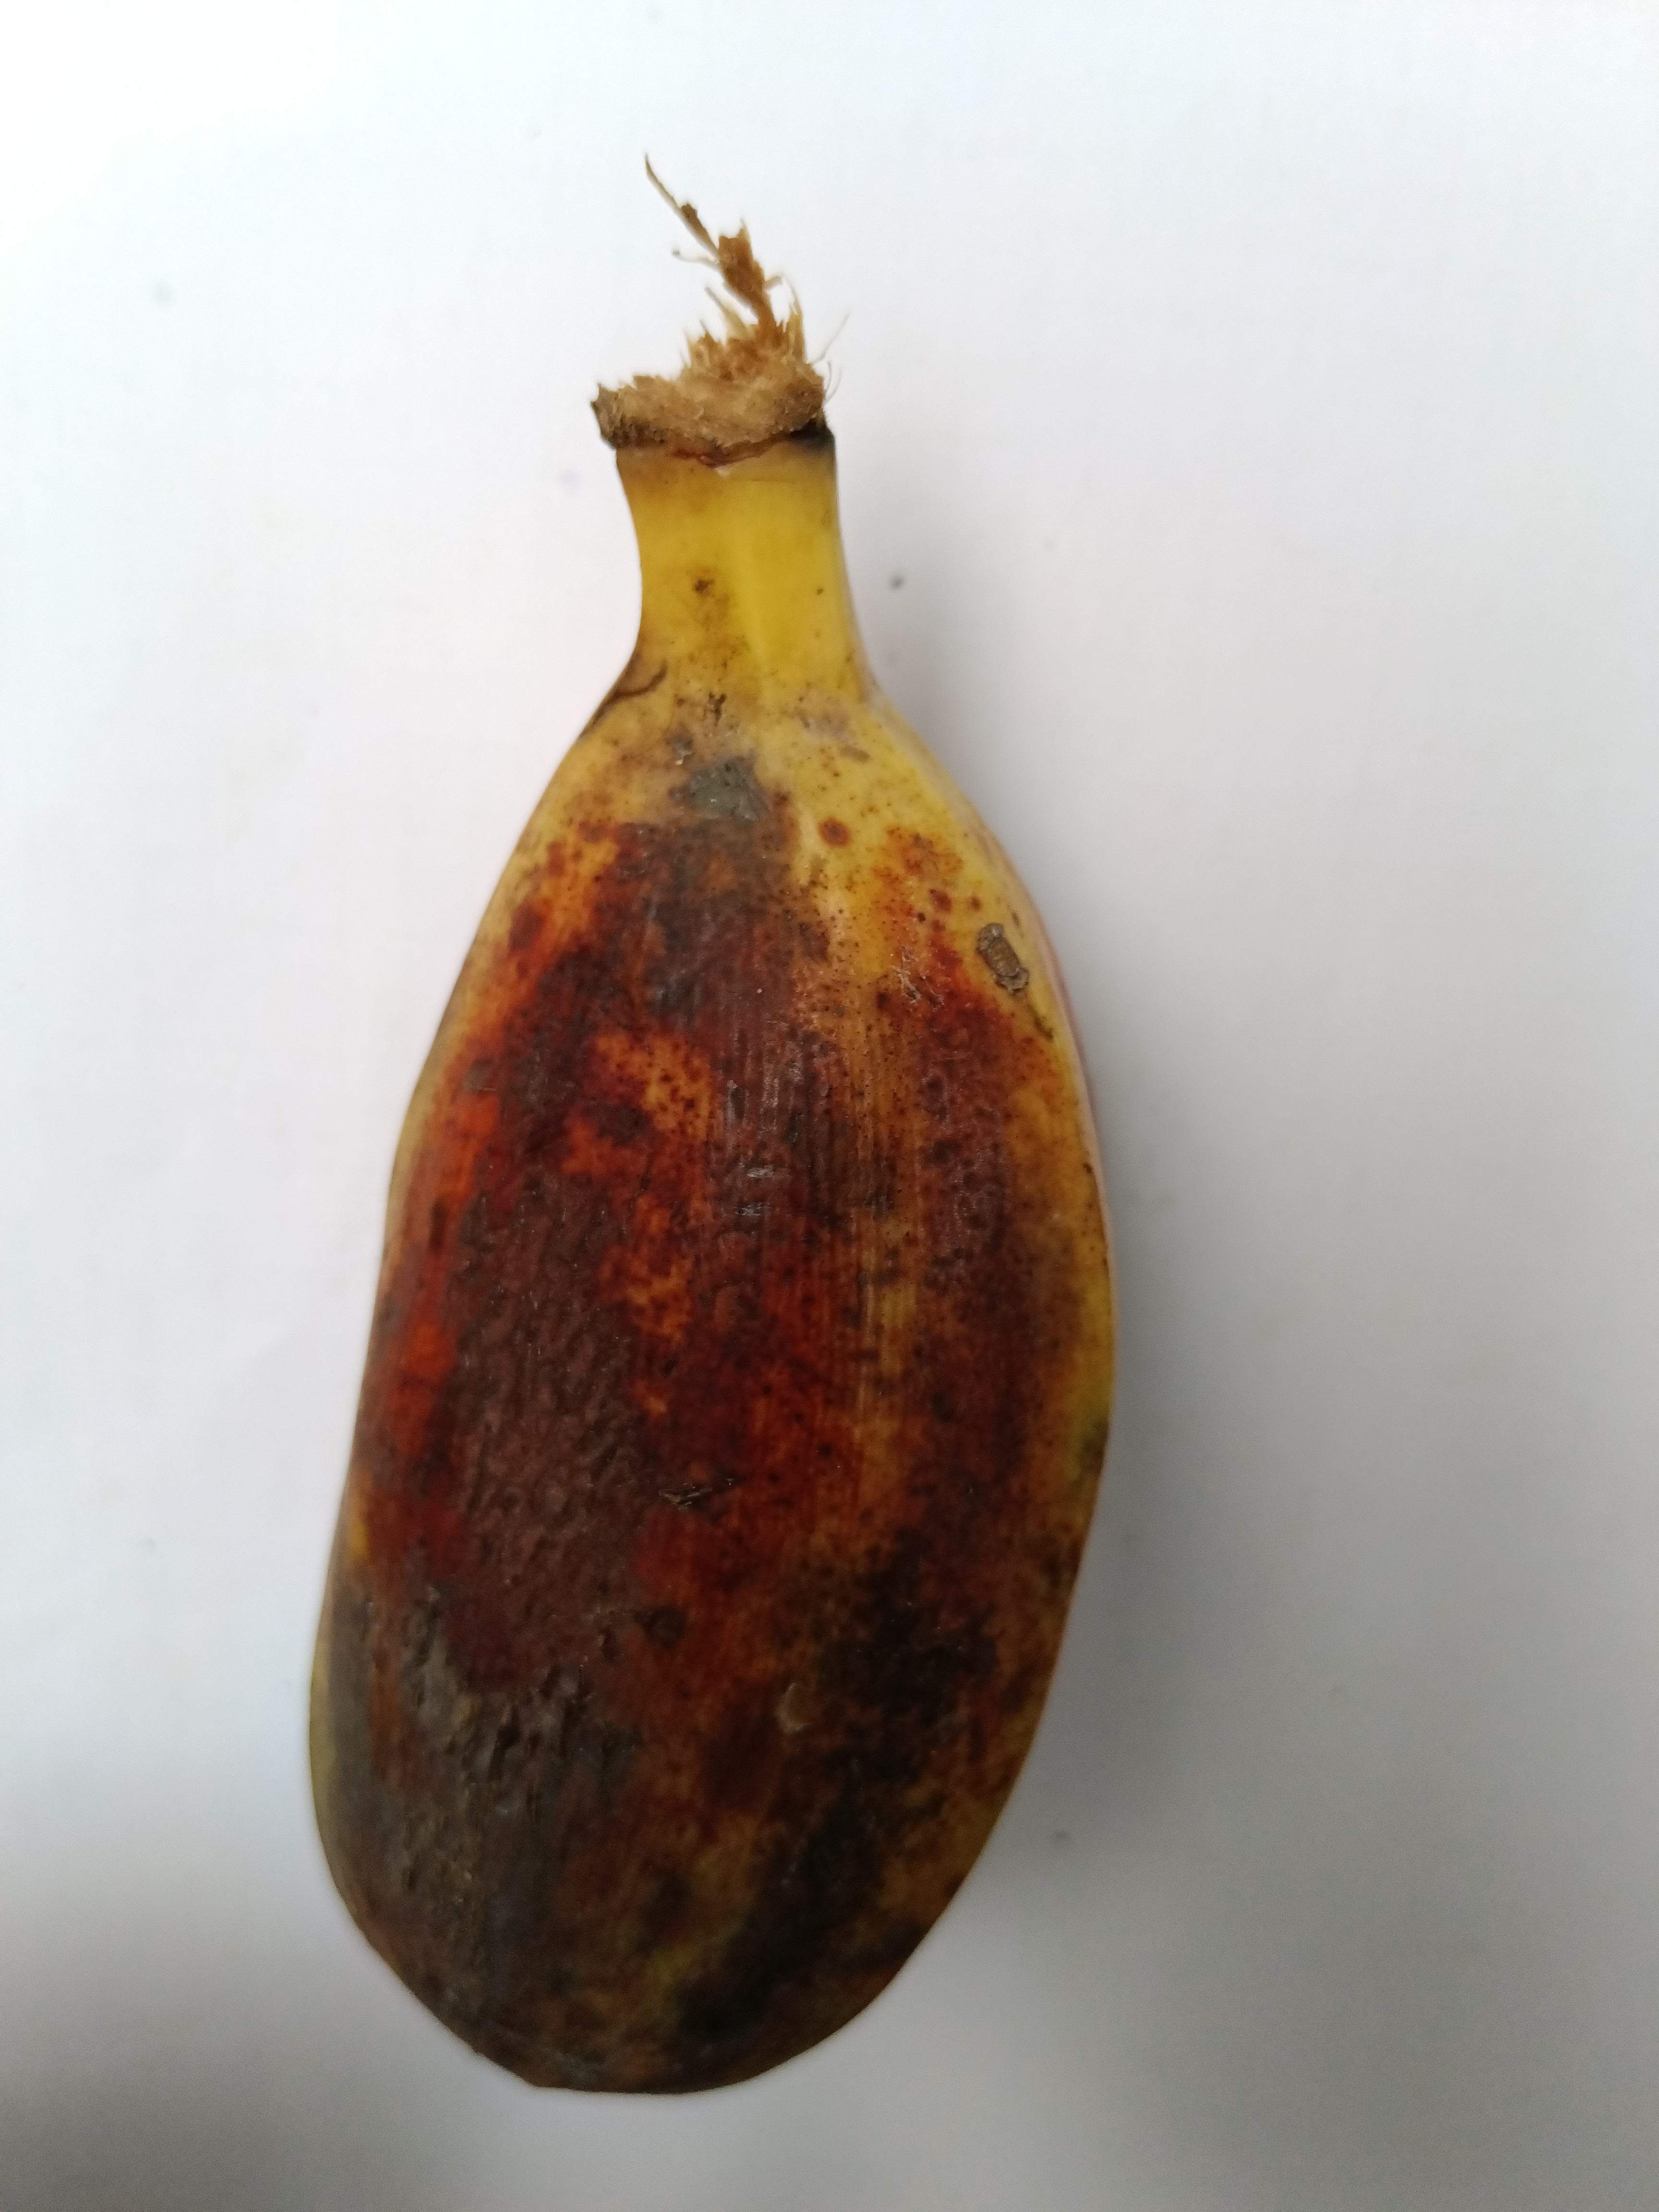
Banana variety: Bichi